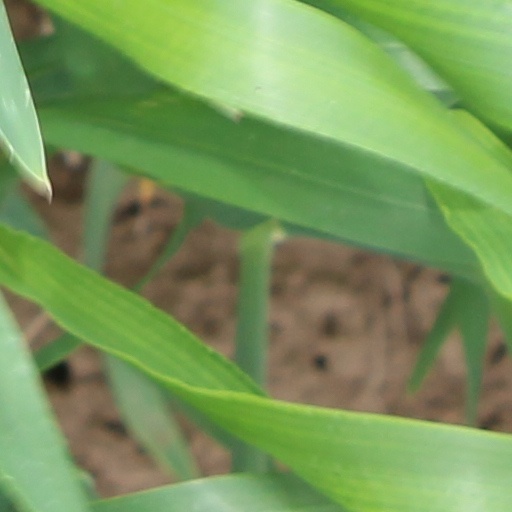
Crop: wheat